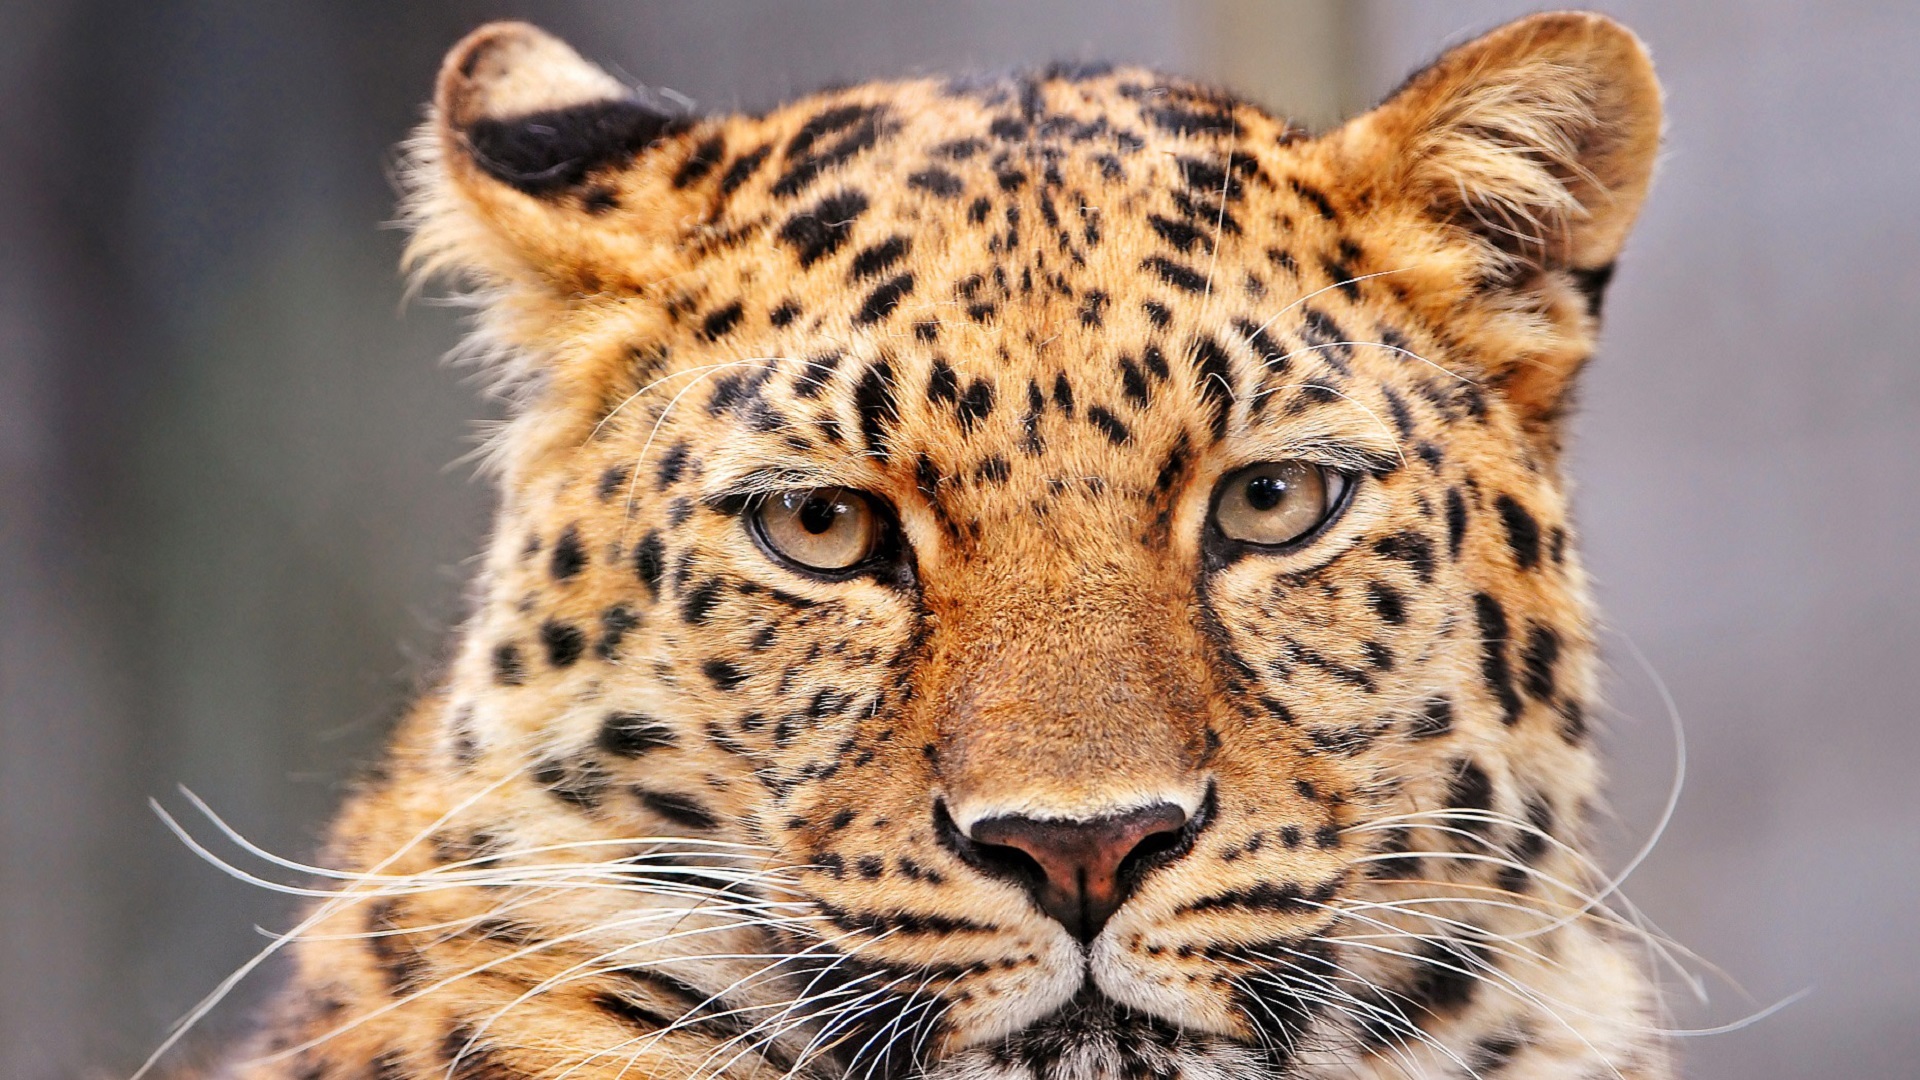
animal, looking, wildlife, fur, portrait, cat, feline, mammal, predator, fauna, leopard, close up, face, whiskers, snout, head, spots, vertebrate, big, jaguar, stare, big cats, cat like mammal